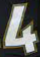
Number: 4